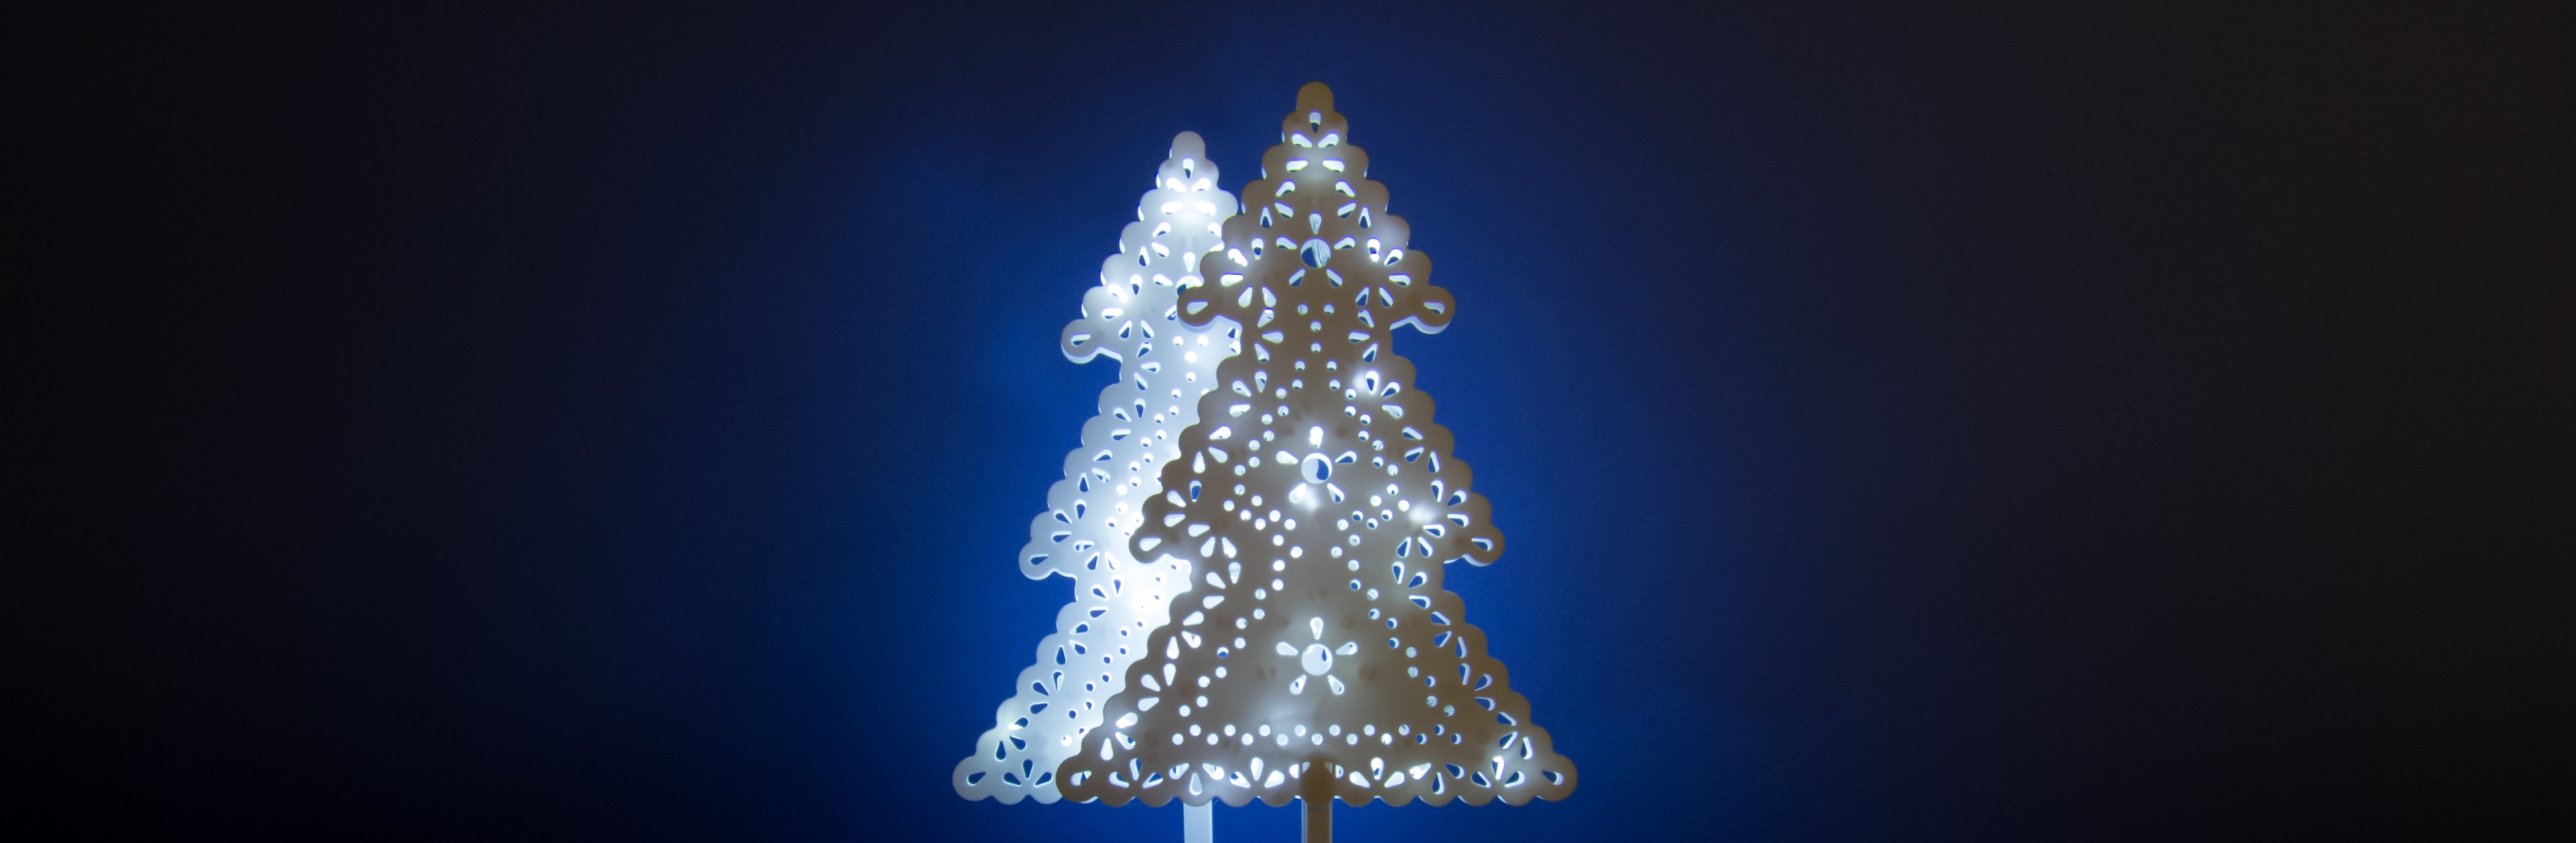
light, white, night, glow, blue, christmas, lighting, decor, christmas tree, christmas decoration, gradient, holidays, the background, christmas lights, the darkness